Eliphalet Remington

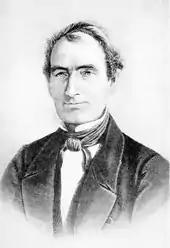
Sketch of Remington

Eliphalet Remington II was born in 1793 in the town of Suffield, Connecticut. He was the second child of four surviving children (but the only son) of Elizabeth (née Kilbourn) and Eliphalet Remington, whose family origins lay in Yorkshire, England. He was a cousin of the western artist Frederic Remington.